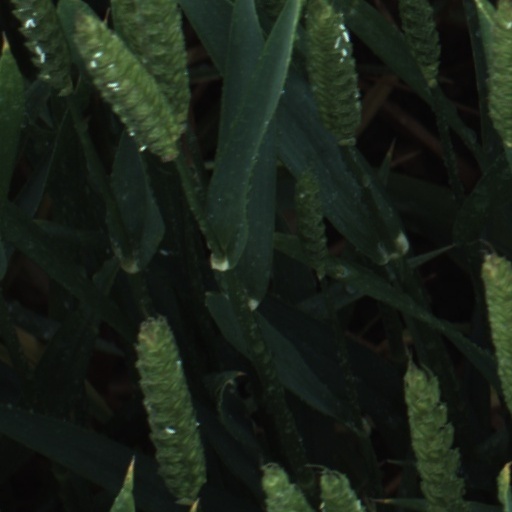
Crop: wheat